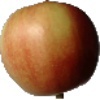
Label: Apple Red 2